Souvigny Priory

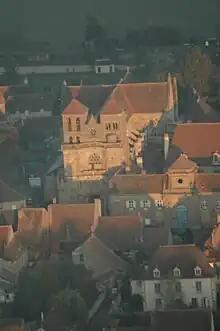
Souvigny Priory church

Souvigny Priory, in the commune of Souvigny, Allier, France, in the centre of the old province of the Bourbonnais, was formerly a Cluniac priory, of which the church remains in operation.